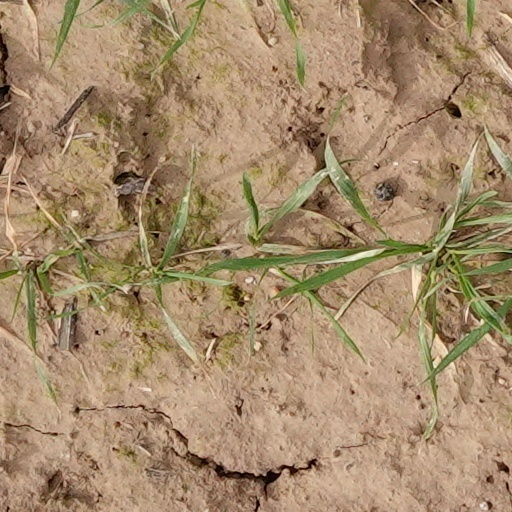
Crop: wheat